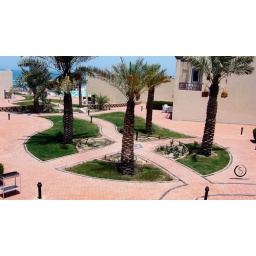
If white paper sent enough I asked you enough that the paper by the touch of Eideik